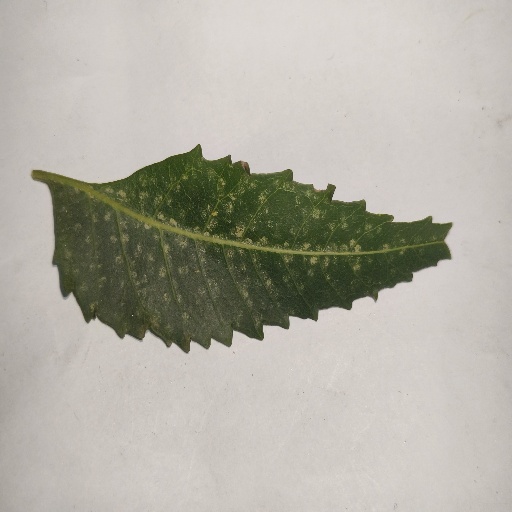
Species: Neem
Leaf condition: Powdery Mildew